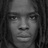
Emotion: neutral